Cadaver Synod

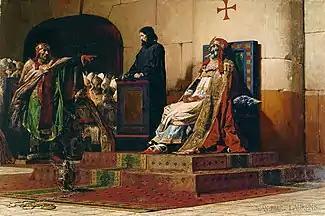
"Le Pape Formose et Étienne VI" ("Pope Formosus and Stephen VI") by Jean-Paul Laurens, 1870

The Cadaver Synod (also called the Cadaver Trial) is the name commonly given to the ecclesiastical trial of Pope Formosus, who had been dead for about seven months, in the Basilica of St. John Lateran in Rome during January 897. The trial was conducted by Pope Stephen VI, the successor to Formosus's successor, Pope Boniface VI. Stephen had Formosus's corpse exhumed and brought to the papal court for judgment. He accused Formosus of perjury, of having acceded to the papacy illegally, and illegally presiding over more than one diocese at the same time. At the end of the trial, Formosus was pronounced guilty, and his papacy retroactively declared null.